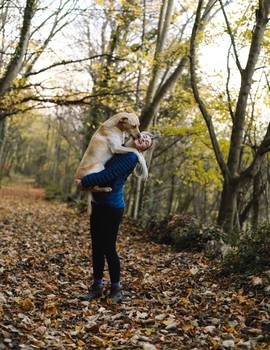
Label: No Watermark